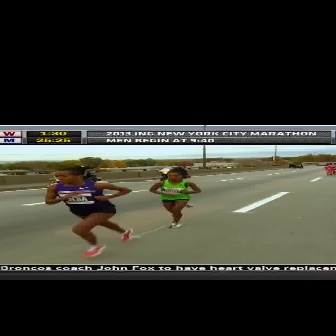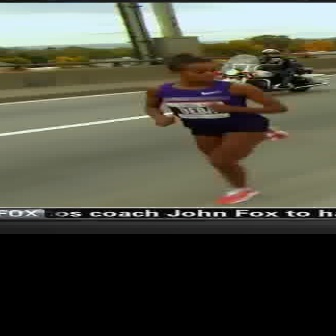
  Please identify the target specified by the bounding box [42,166,133,258] in the first image and locate it in the second image. Return the coordinates in [x_min,y_min,x_max,y_max] format.
Answer: [139,55,288,204]